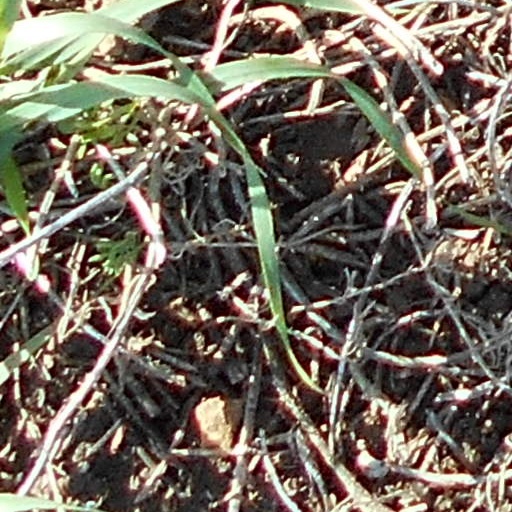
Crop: wheat